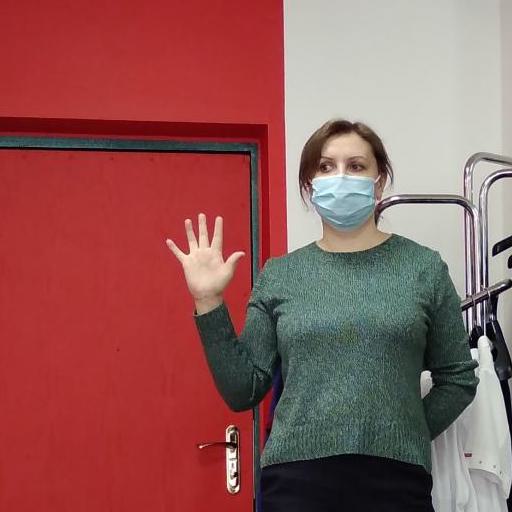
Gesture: palm